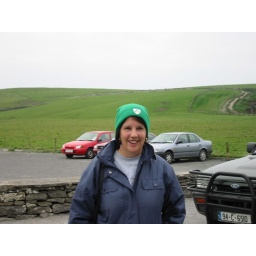
Mom in her cute little hat